Arnis

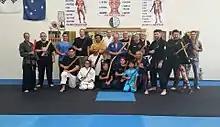
Kali stick seminar by Terry Lim at Marcos Dorta's Essential Defence Academy of combat Jiu Jitsu in Melbourne Australia

The Chinese and Malay communities of the Philippines have practiced eskrima together with Kuntaw and Silat for centuries, so much so that many North Americans mistakenly believe silat to have originated in the Philippines.